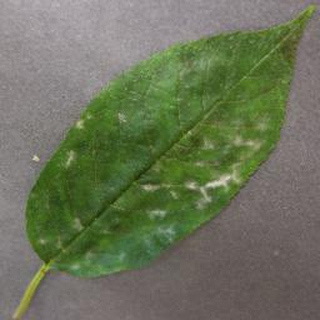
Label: cherry_powdery_mildew